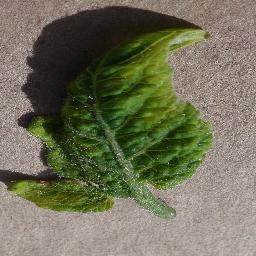
Label: Tomato___Tomato_Yellow_Leaf_Curl_Virus